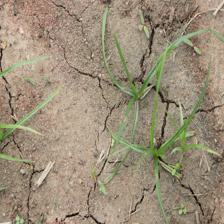
Label: Grass